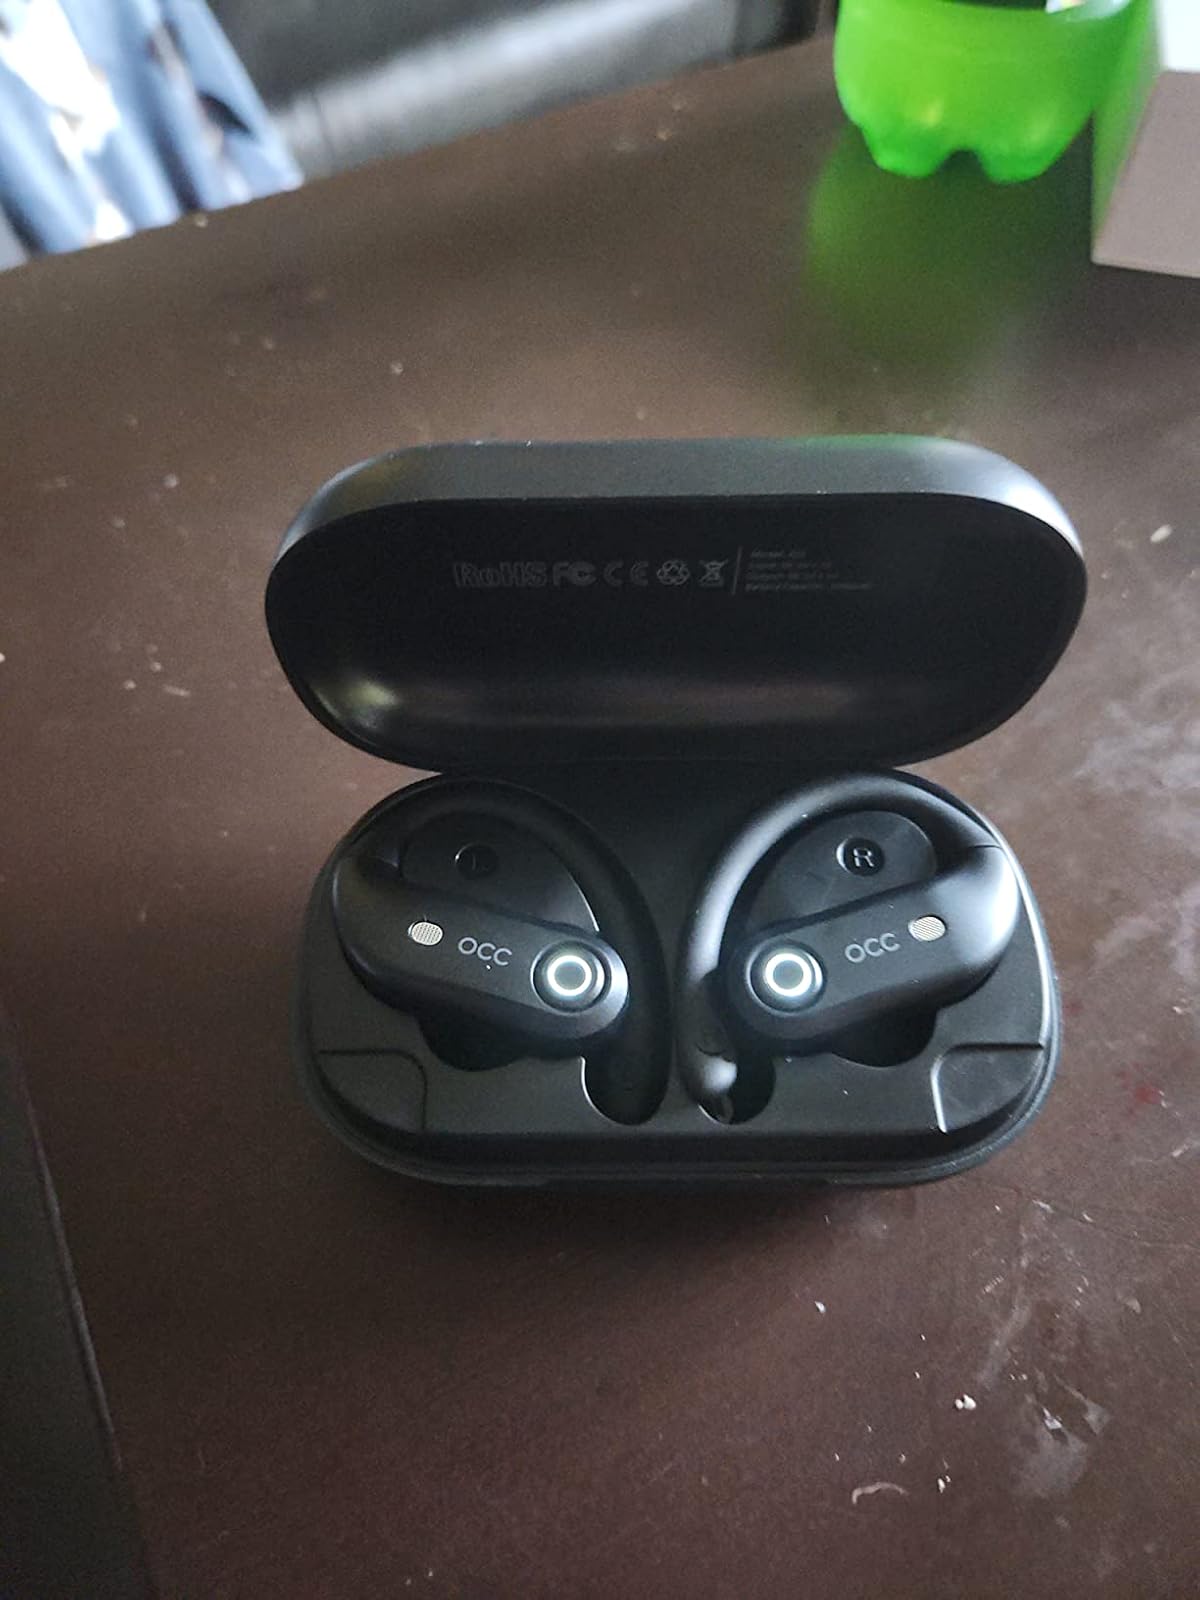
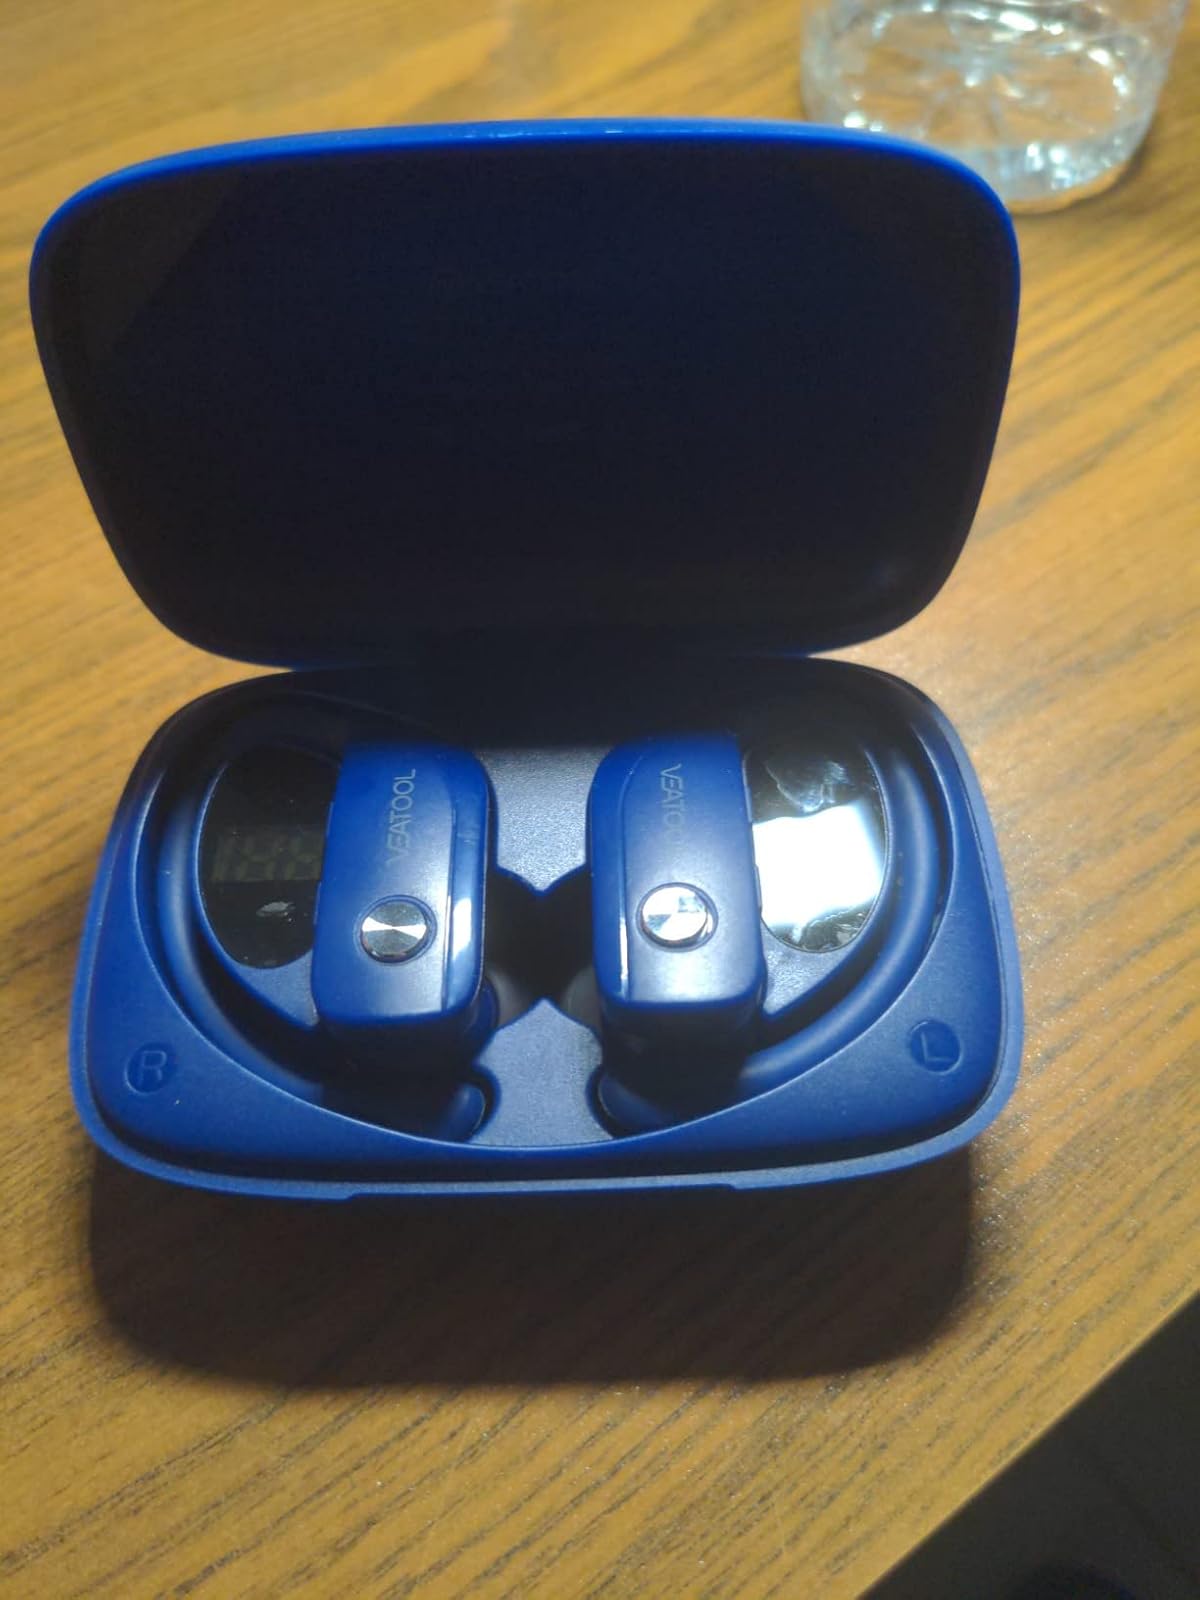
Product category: earbuds
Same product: no